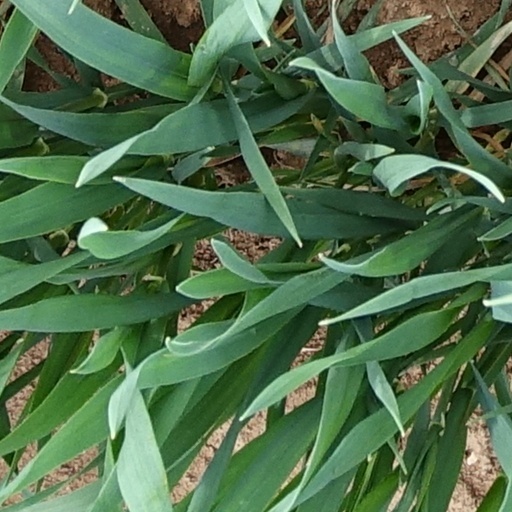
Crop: wheat